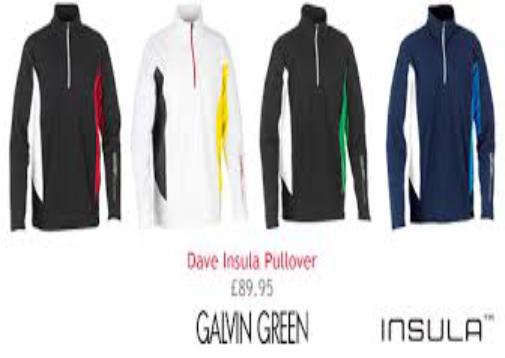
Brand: Galvin Green
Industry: Clothes